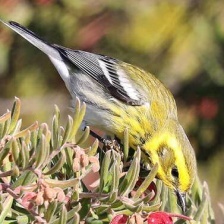
Species: TOWNSENDS WARBLER
Scientific name: SETOPHAGA TOWNSENDI